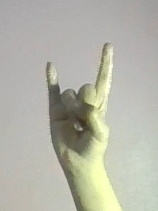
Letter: la